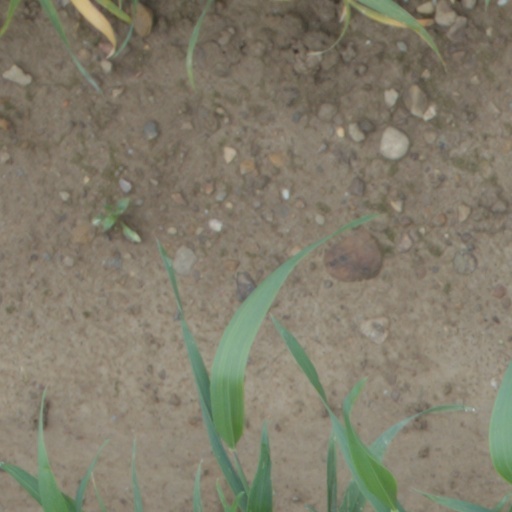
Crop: wheat